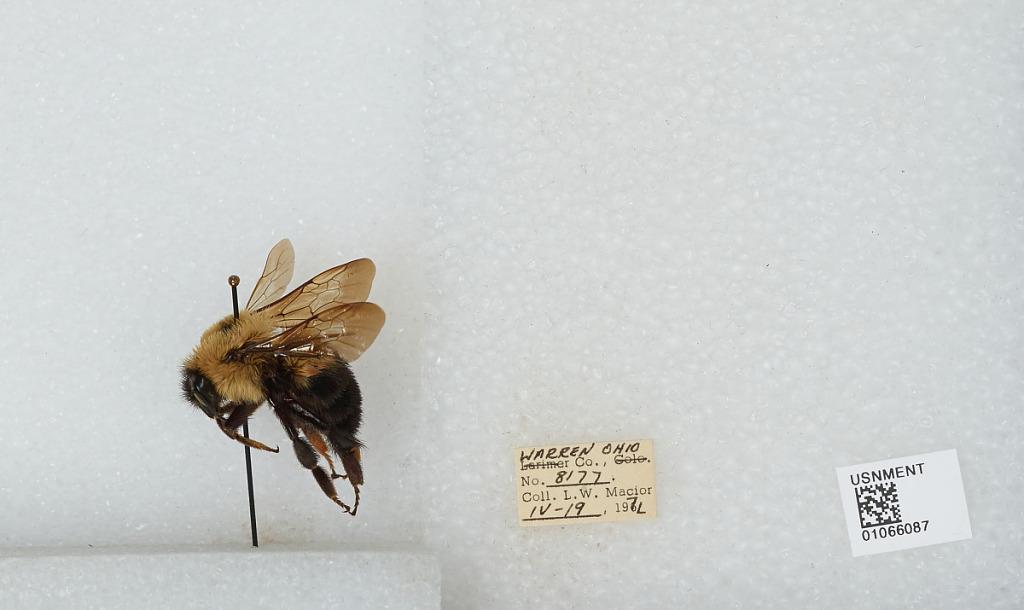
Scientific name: Bombus (Pyrobombus) bimaculatus Cresson
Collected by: L. Macior
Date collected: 1971-4-19
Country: United States
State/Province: Ohio
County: Warren
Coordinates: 39.4242, -84.1856